Jonathan Ruffer

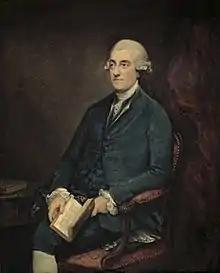
Isaac Henrique Sequeira, by Thomas Gainsborough. Museo del Prado, Madrid.

Ruffer is married to Jane Sequeira, a doctor, and palliative care specialist. They have a daughter. While he is a great-grandson of Maurice Ruffer (1857-1935), a French-born British banker, she is a descendant of Isaac Henrique Sequeira (1738-1816), a Portuguese Jewish doctor, who was painted by Thomas Gainsborough, one of his patients, and that oil painting now hangs in Madrid's Museo del Prado.